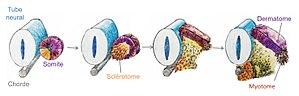
Différenciation des somites en dermatome, sclérotome et myotome
En anatomie, le myotome regroupe les muscles ne possédant qu'une seule innervation spinale et leur racine nerveuse.
D'origine mésodermique et plus particulièrement d'origine para-mésodermique, les somites sont des structures embryonnaires transitoires des myomérozoaires et participant à leur métamérisation. Ils sont situés de part et d'autre du tube neural et de la chorde et composées d'unités répétées le long de l'axe antéro-postérieur l'embryon.
Le muscle est un organe composé de tissu mou retrouvé chez les animaux. Il est composé de tissus musculaires et de tissus conjonctifs.
Le dermatome en anatomie est une aire de la peau innervée par une seule racine rachidienne postérieure.